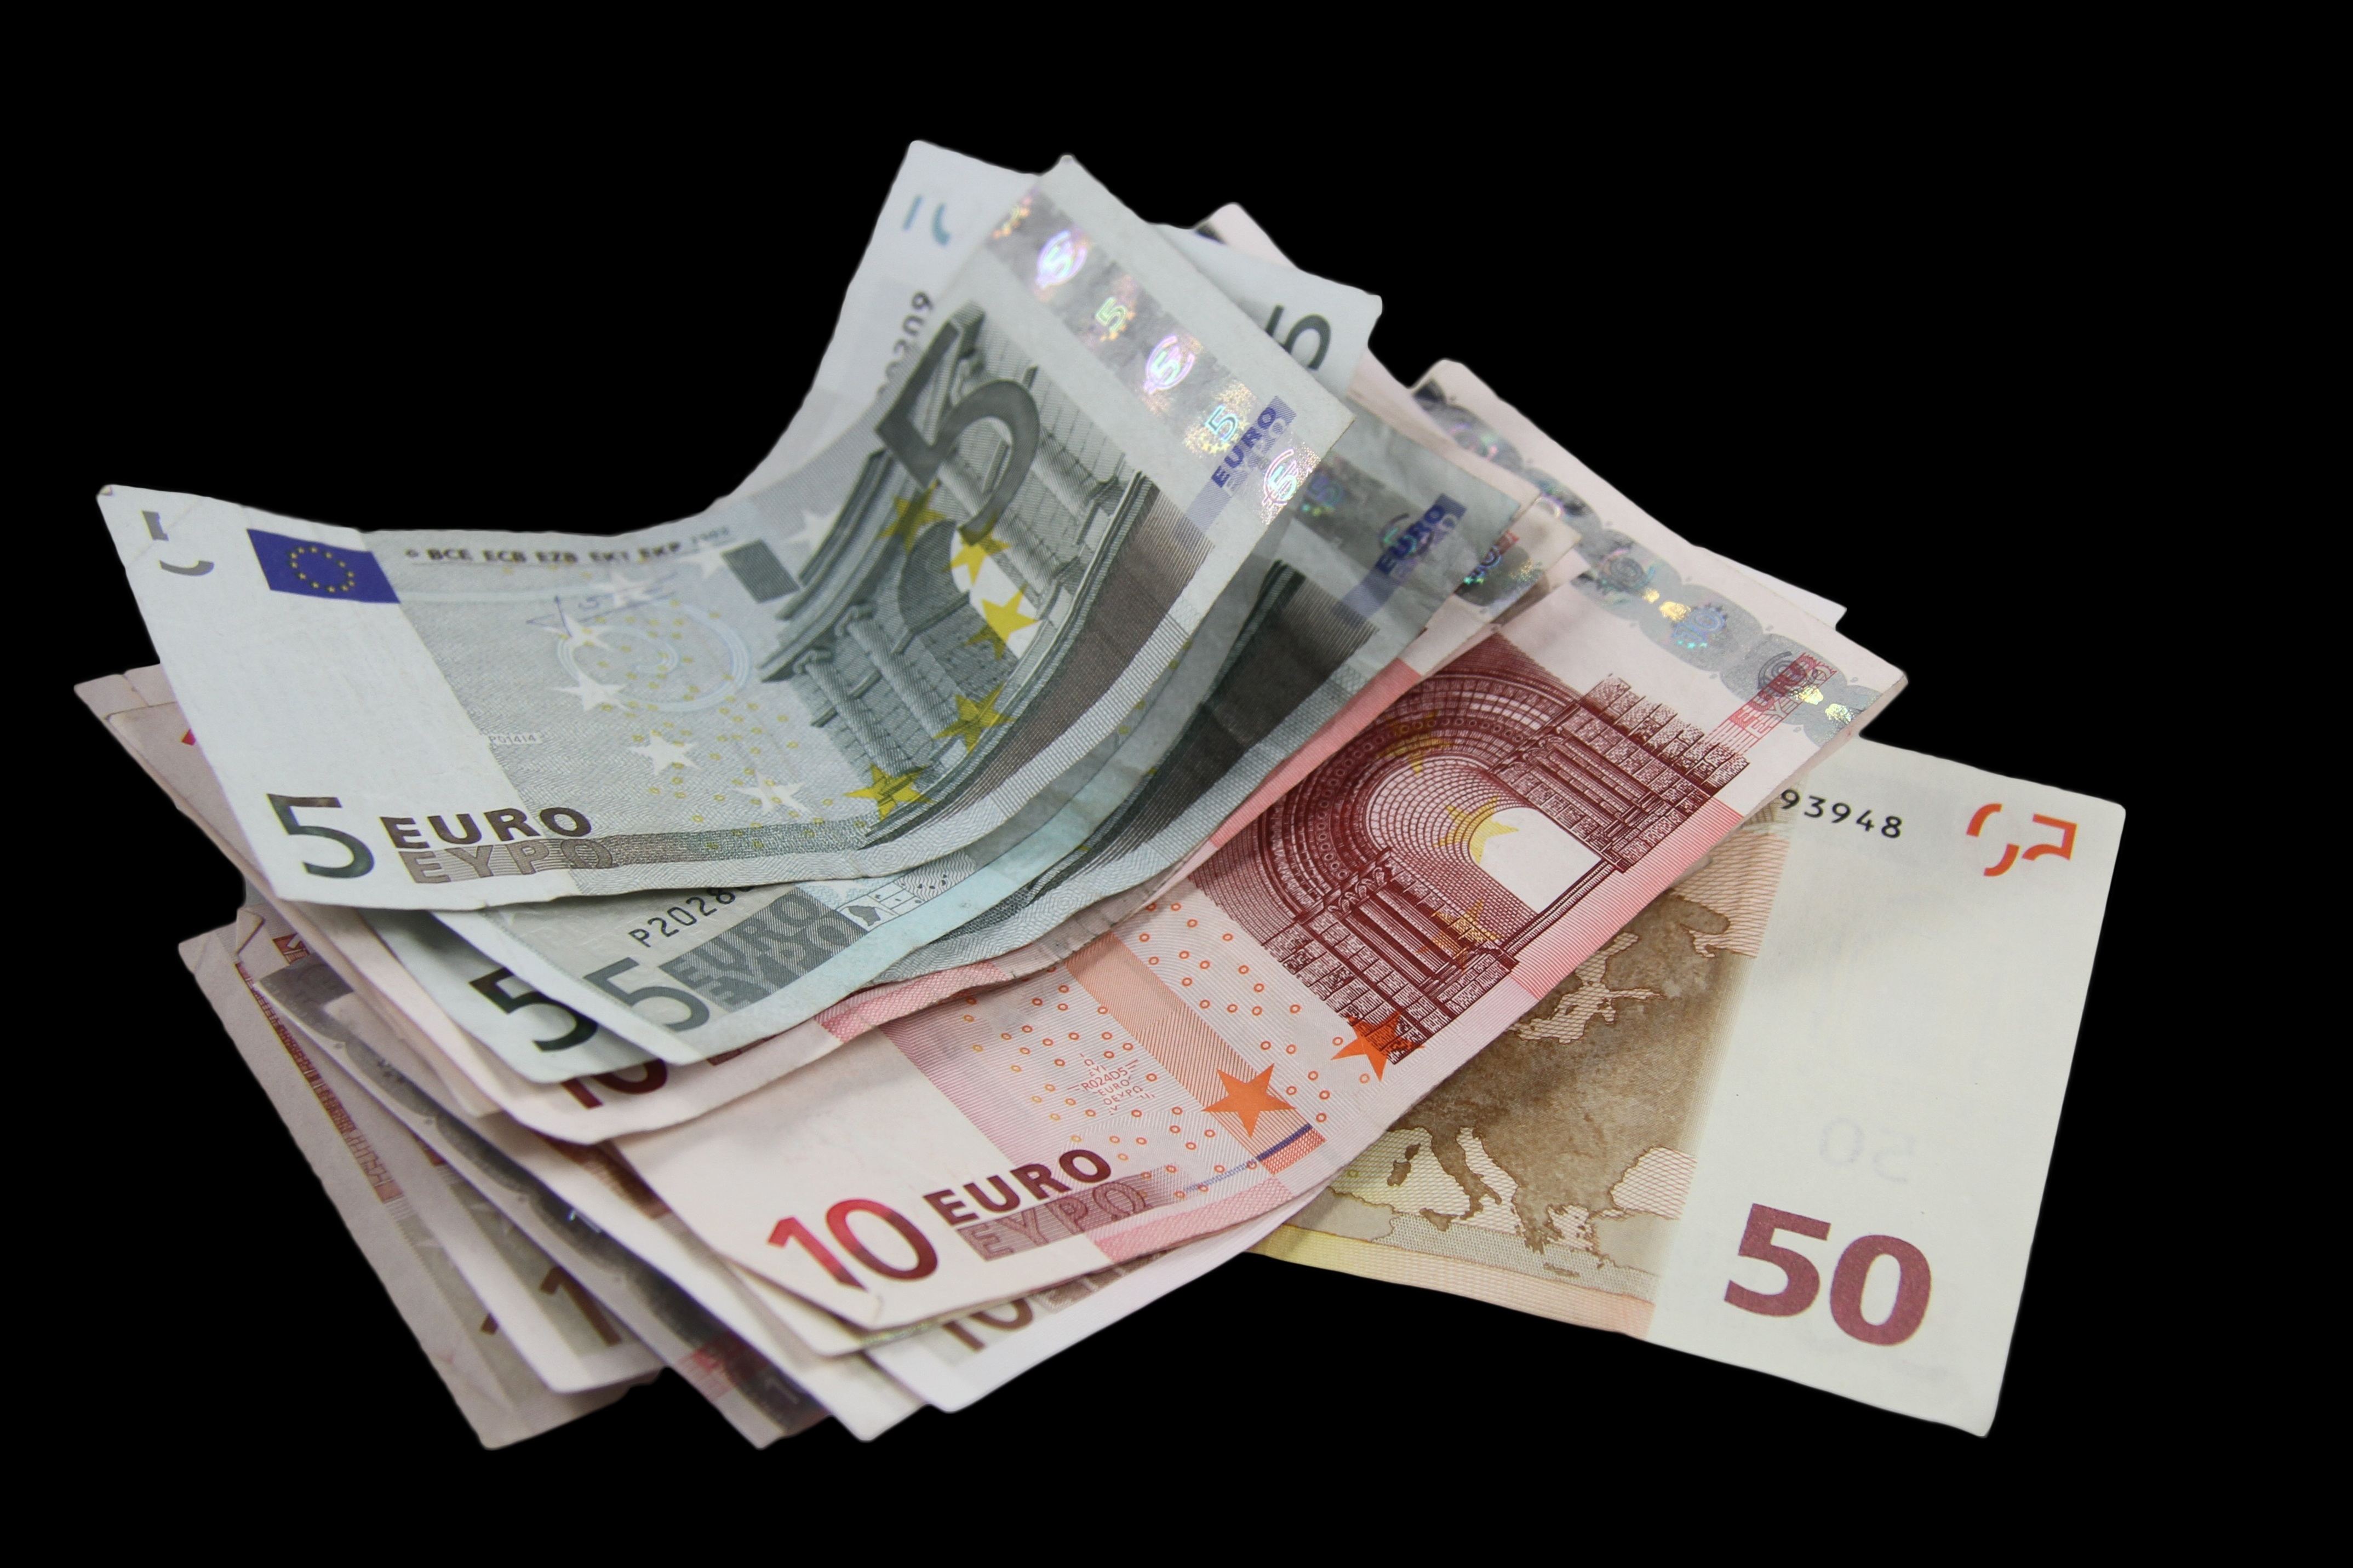
money, paper, brand, product, cash, currency, euro, dollar, document, cash and cash equivalents, banknote, bills, bank note